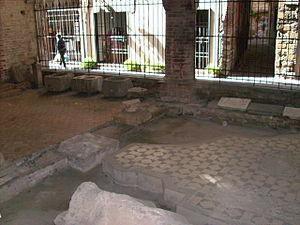
Mosaïque romaine du 1er siècle après J.C. entreposée au Centro storico d'Albenga, Ligurie, Italie
Albingaunum, ou Alba Ingaunorum, est une cité romaine située à Albenga, Ligurie, Italie.